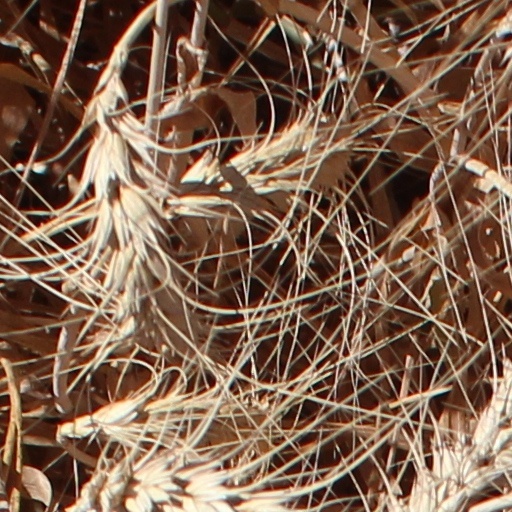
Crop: wheat